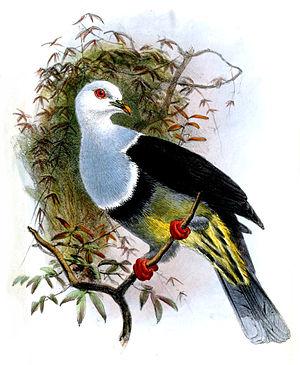
Le Ptilope à ceinture est une espèce d'oiseaux de la famille des Columbidae.